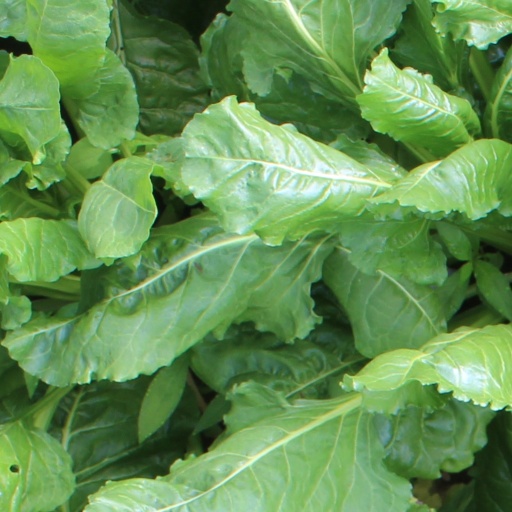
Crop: sugar beet